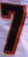
Number: 7